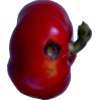
Label: red_pepper